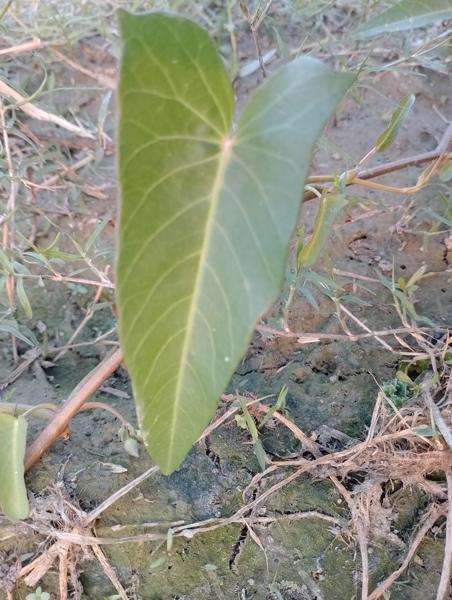
Weed species: Ipomoea aquatic